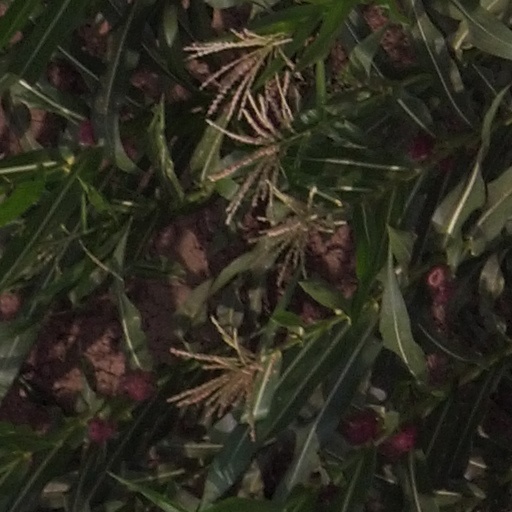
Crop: maize; corn